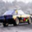
Label: automobile